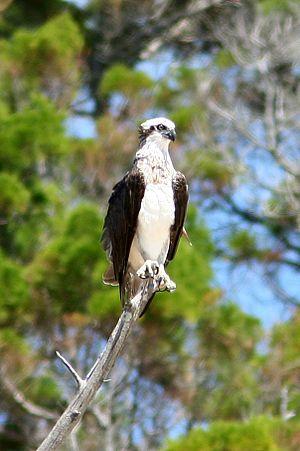
L'île de Barrow est située à 50 km des côtes australiennes en Australie-Occidentale. Elle mesure 202 km² et bénéficie d'un climat tropical.